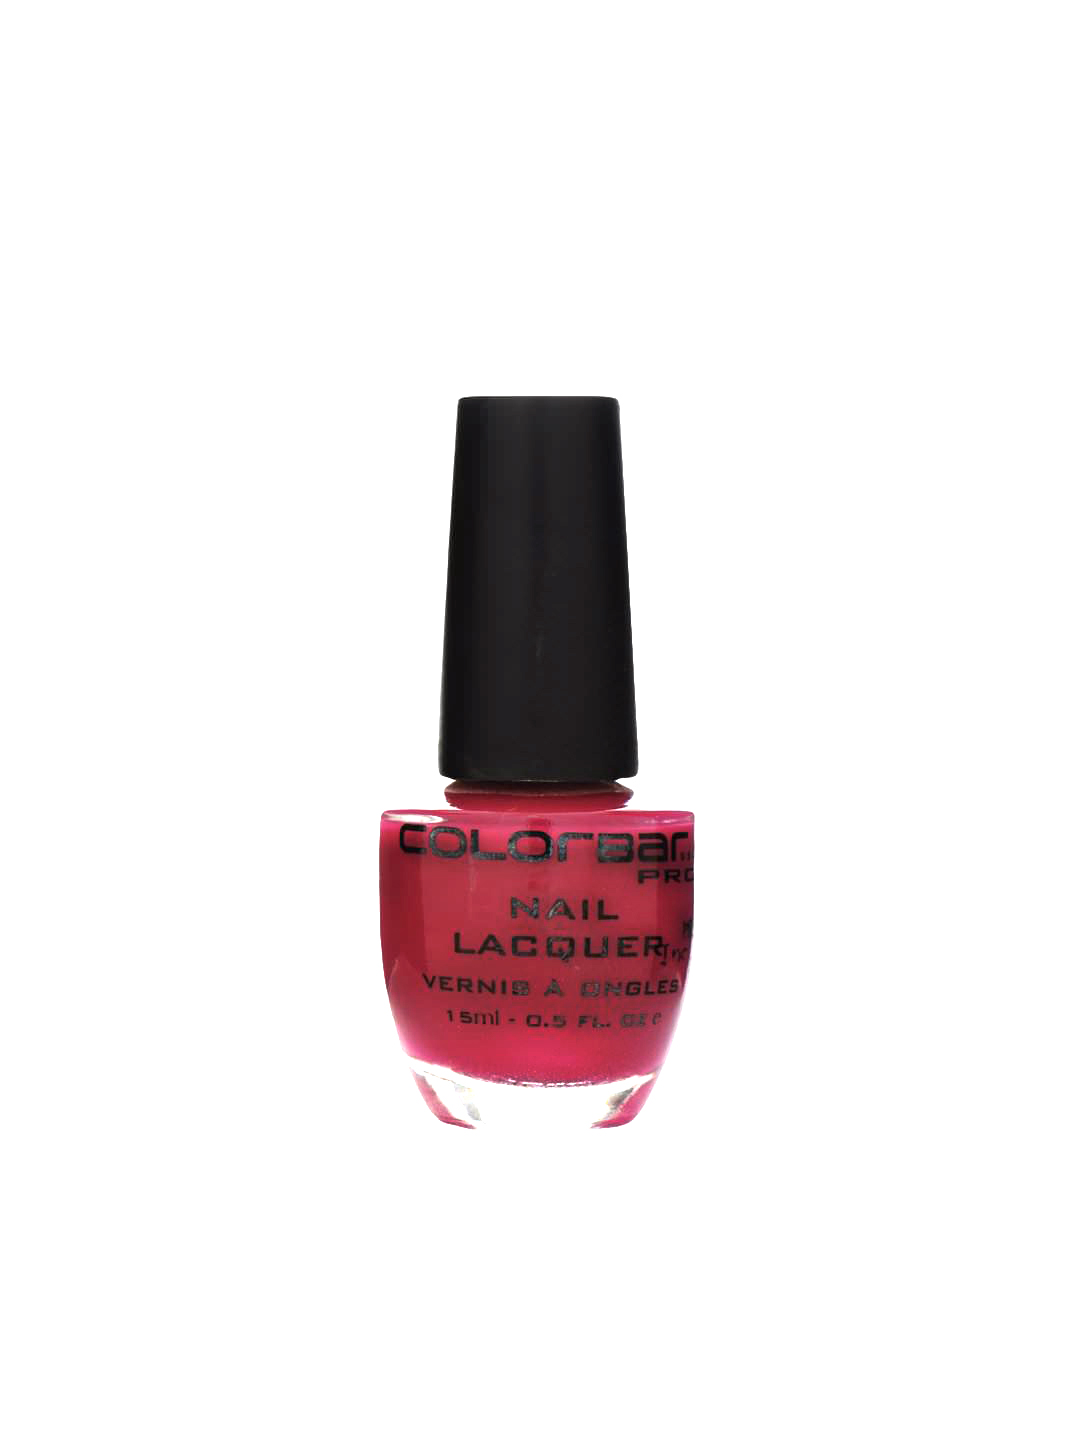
Colorbar Pro Red Enigma Nail Lacquer 058
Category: Personal Care / Nails / Nail Polish
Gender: Women
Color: Red
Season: Spring 2017
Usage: Casual